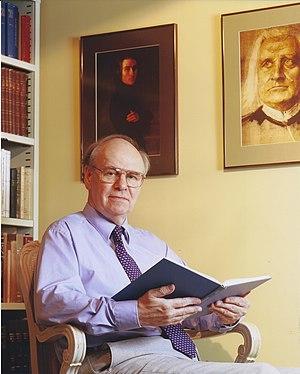
Alan Walker est un musicologue et compositeur britannique.